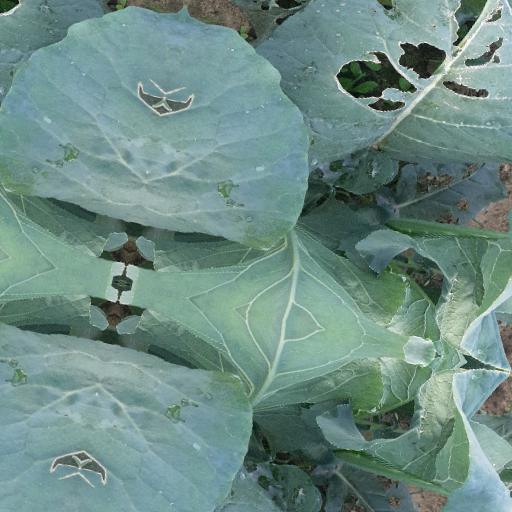
Label: Black Rot